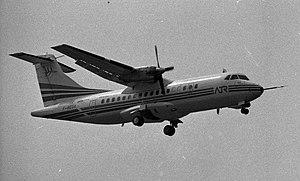
Pistes aérodrome Toulouse-Blagnac. 16 août 1984. Vue d'ensemble en contre-plongée de l'avion de transport régional ATR 42 en vol (vue de côté). Cliché pris le jour du 1er vol d'essai de l'ATR 42. Observation: ATR 42 (Avion de Transport Régional de 42 places)
L'ATR 42 est un avion de transport de passager à turbopropulseurs.